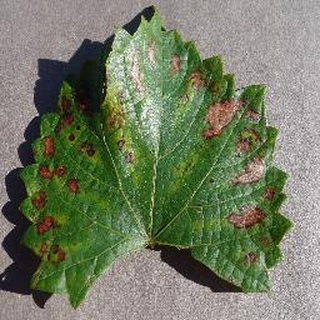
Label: grape_esca_black_measles